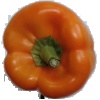
Label: Pepper Orange 1